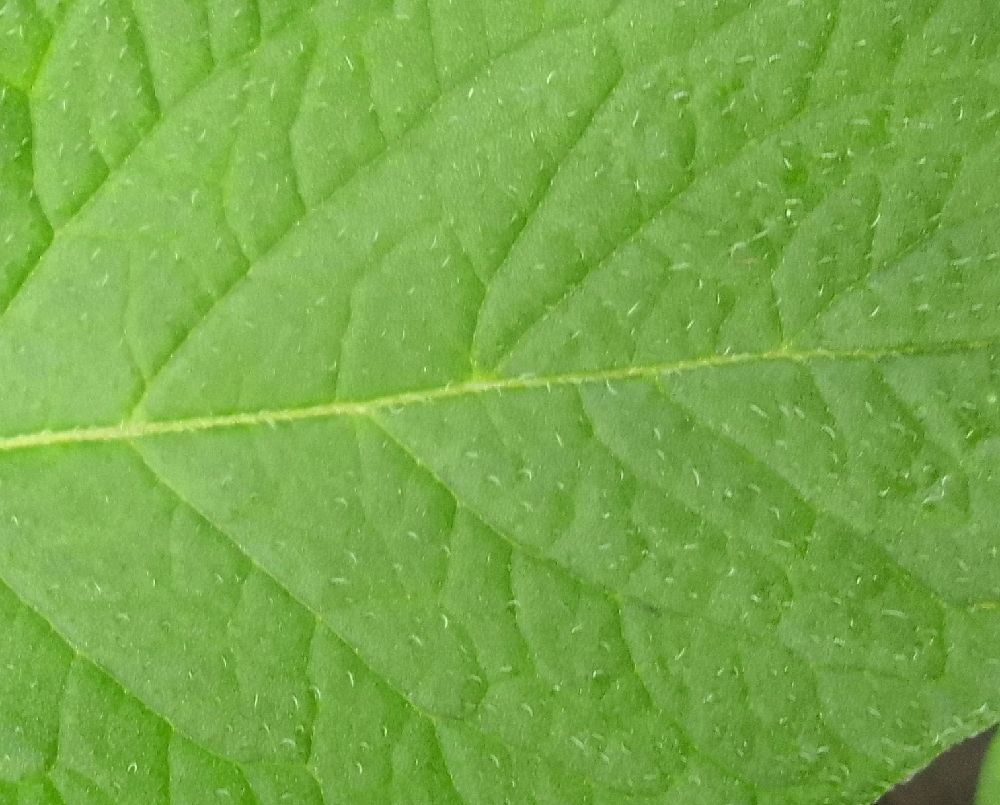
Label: Healthy